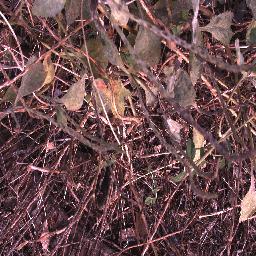
Label: snake_weed